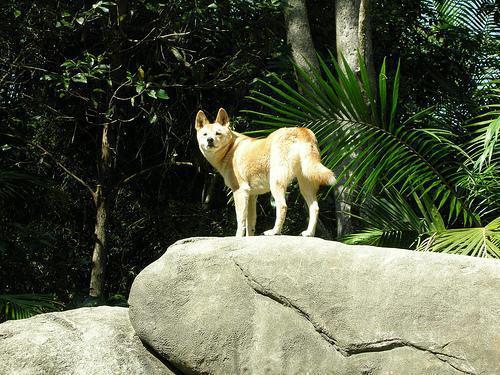
dingo